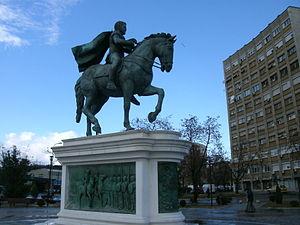
Skopje 2014 est une vaste campagne d'aménagement et de construction qui doit donner un nouveau visage au centre de Skopje, capitale de la République de Macédoine. La ville, détruite par un tremblement de terre en 1963, présente en effet un urbanisme moderniste dépourvu de monuments historiques et d'édifices prestigieux, habituels dans le paysage des autres capitales européennes. L'opération prévoit notamment la reconstruction de monuments emblématiques disparus lors du séisme ainsi que la création de musées, de monuments commémoratifs, etc.